Durazno Department

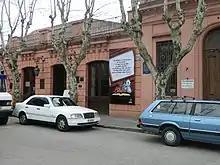
Rivera's house in Durazno, now a museum

In 1827, while the territory was under Portuguese dominion, the Portuguese asked their ally, General Fructuoso Rivera to establish a military body of cavalry and artillery in the area of Paso del Durazno on the banks of Río Yi. For this, the town of San Pedro del Durazno was founded, named after the regent of Brazil. In 1828 the department named "Entre Ríos Yí y Negro" was formed, which was soon after renamed to Durazno. When the First Constitution of Uruguay was signed in 1830, Durazno was one of the nine original departments of the Republic.